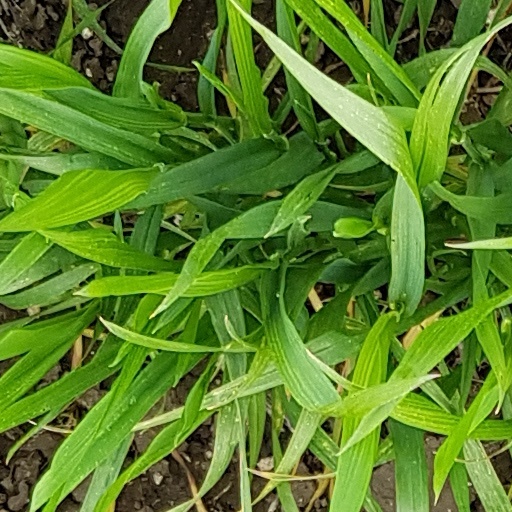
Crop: wheat